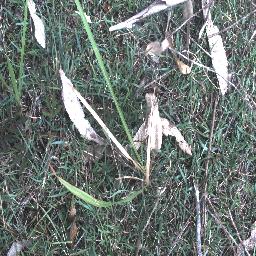
Label: negative